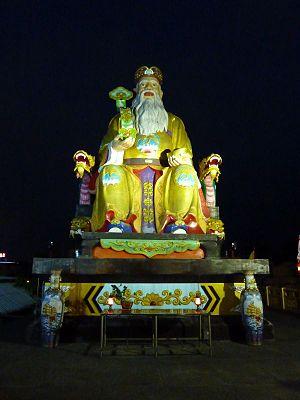
Le terme bureaucratie céleste désigne une représentation des dieux de la religion chinoise qui les inscrit dans une sorte de hiérarchie comparable à celle des fonctionnaires et officiers de l’époque impériale. Il ne s’agit pas d’un système complet, universel et standardisé qui ferait de l’ensemble des dieux un panthéon structuré, mais du fait que presque toute divinité peut être considérée comme ayant virtuellement une position hiérarchique de type mandarinal.